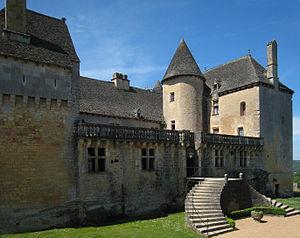
Sainte-Mondane est une commune française située dans le département de la Dordogne, en région Nouvelle-Aquitaine.
Le château de Fénelon est un château français implanté sur la commune de Sainte-Mondane dans le département de la Dordogne, en région Nouvelle-Aquitaine. Il a été bâti au XIIᵉ siècle et modifié aux XIVᵉ, XVIᵉ et XVIIᵉ siècles.